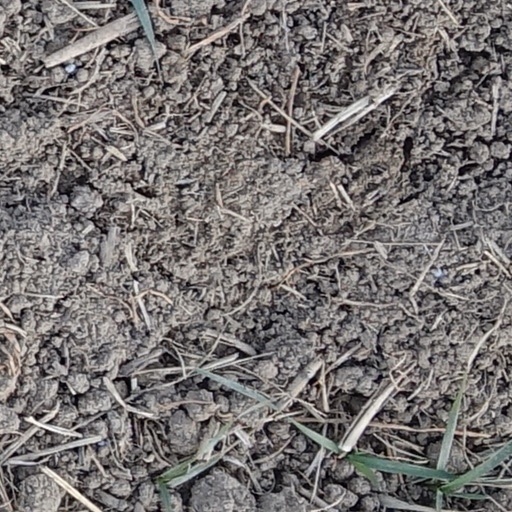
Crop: wheat